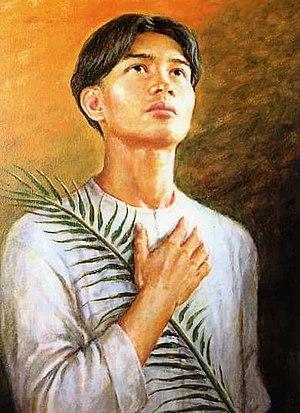
Cette liste de saints concerne les saints et les bienheureux, reconnus comme tels par l'Église catholique, ayant vécu au XVIIᵉ siècle.